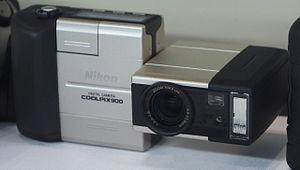
Le Nikon Coolpix 900 est un appareil photographique numérique de type compact fabriqué par Nikon de la série de Nikon Coolpix.